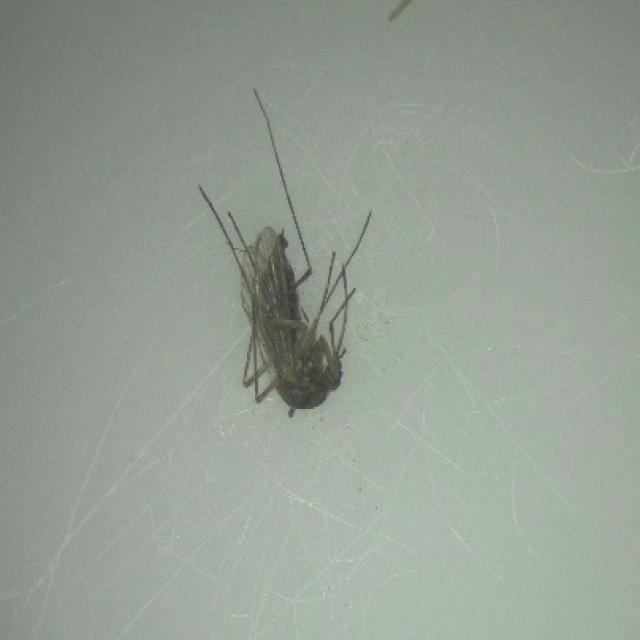
Species: aedes_vexans